Date Muneatsu

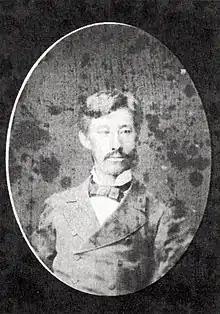
Portrait of Date Muneatsu

Baron was a Bakumatsu period Japanese samurai, and the second Imperial Governor of former Sendai Domain in the Tōhoku region of northern Japan.